2nd Portuguese India Armada (Cabral, 1500)

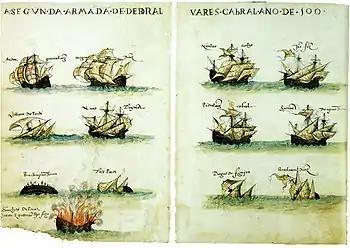
Fleet of the 2nd India Armada (Cabral, 1500), from the "Livro de Lisuarte de Abreu"

At least two ships were privately owned and outfitted: Luís Pires's ship was owned by Diogo da Silva e Meneses, Count of Portalegre, while Nuno Leitão da Cunha's "Anunciada" was owned by the king's cousin D. Álvaro of Braganza, and financed by an Italian consortium composed of the Florentine bankers Bartolomeo Marchionni and Girolamo Sernigi and the Genoese Antonio Salvago. The remainder belonged to the Portuguese crown.